Stony Brook Seawolves baseball

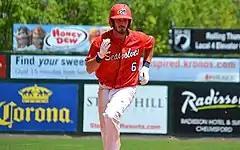

Stony Brook followed up its College World Series campaign with a disappointing 25–34 season, finishing fourth in the America East and being eliminated in the first two games of the tournament. In 2014, Stony Brook won its third America East regular season title with a 35–18 (18–5) record. The Seawolves advanced to the championship round of the conference tournament in the winner's bracket but lost to Binghamton in both games, 4–3 and 8–7, and were eliminated.